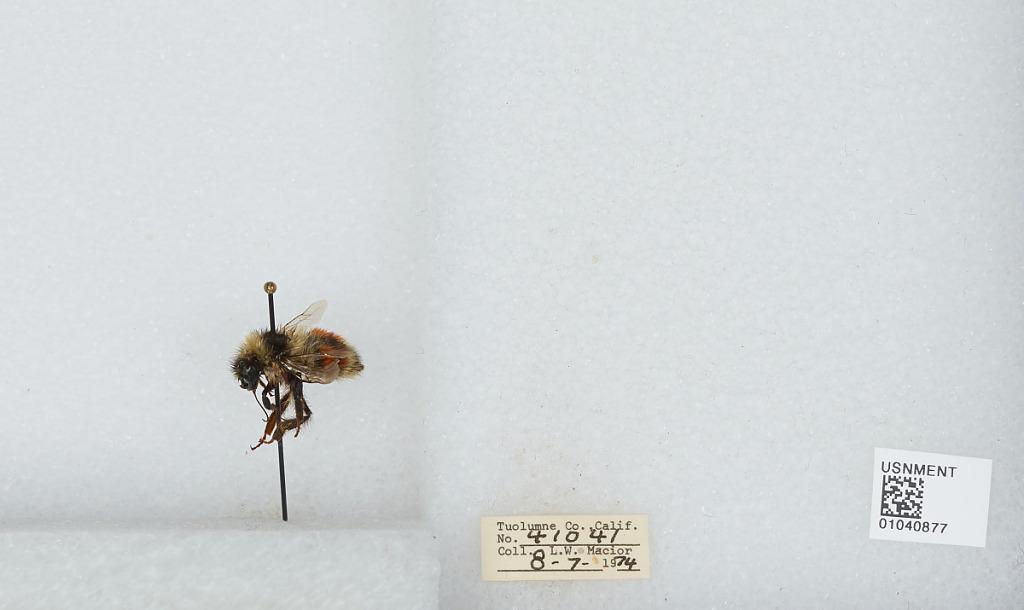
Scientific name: Bombus (Cullumanobombus) rufocinctus Cresson
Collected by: L. Macior
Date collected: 1974-8-7
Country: United States
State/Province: California
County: Tuolumne
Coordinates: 38.02, -119.93